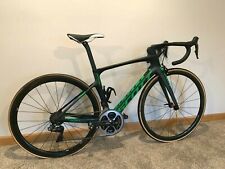
Vehicle type: Bikes